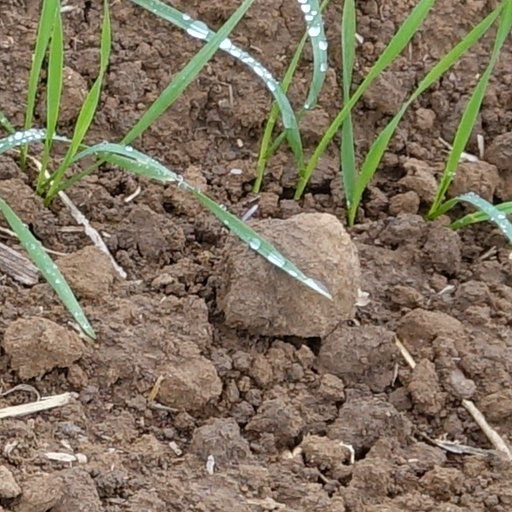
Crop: wheat